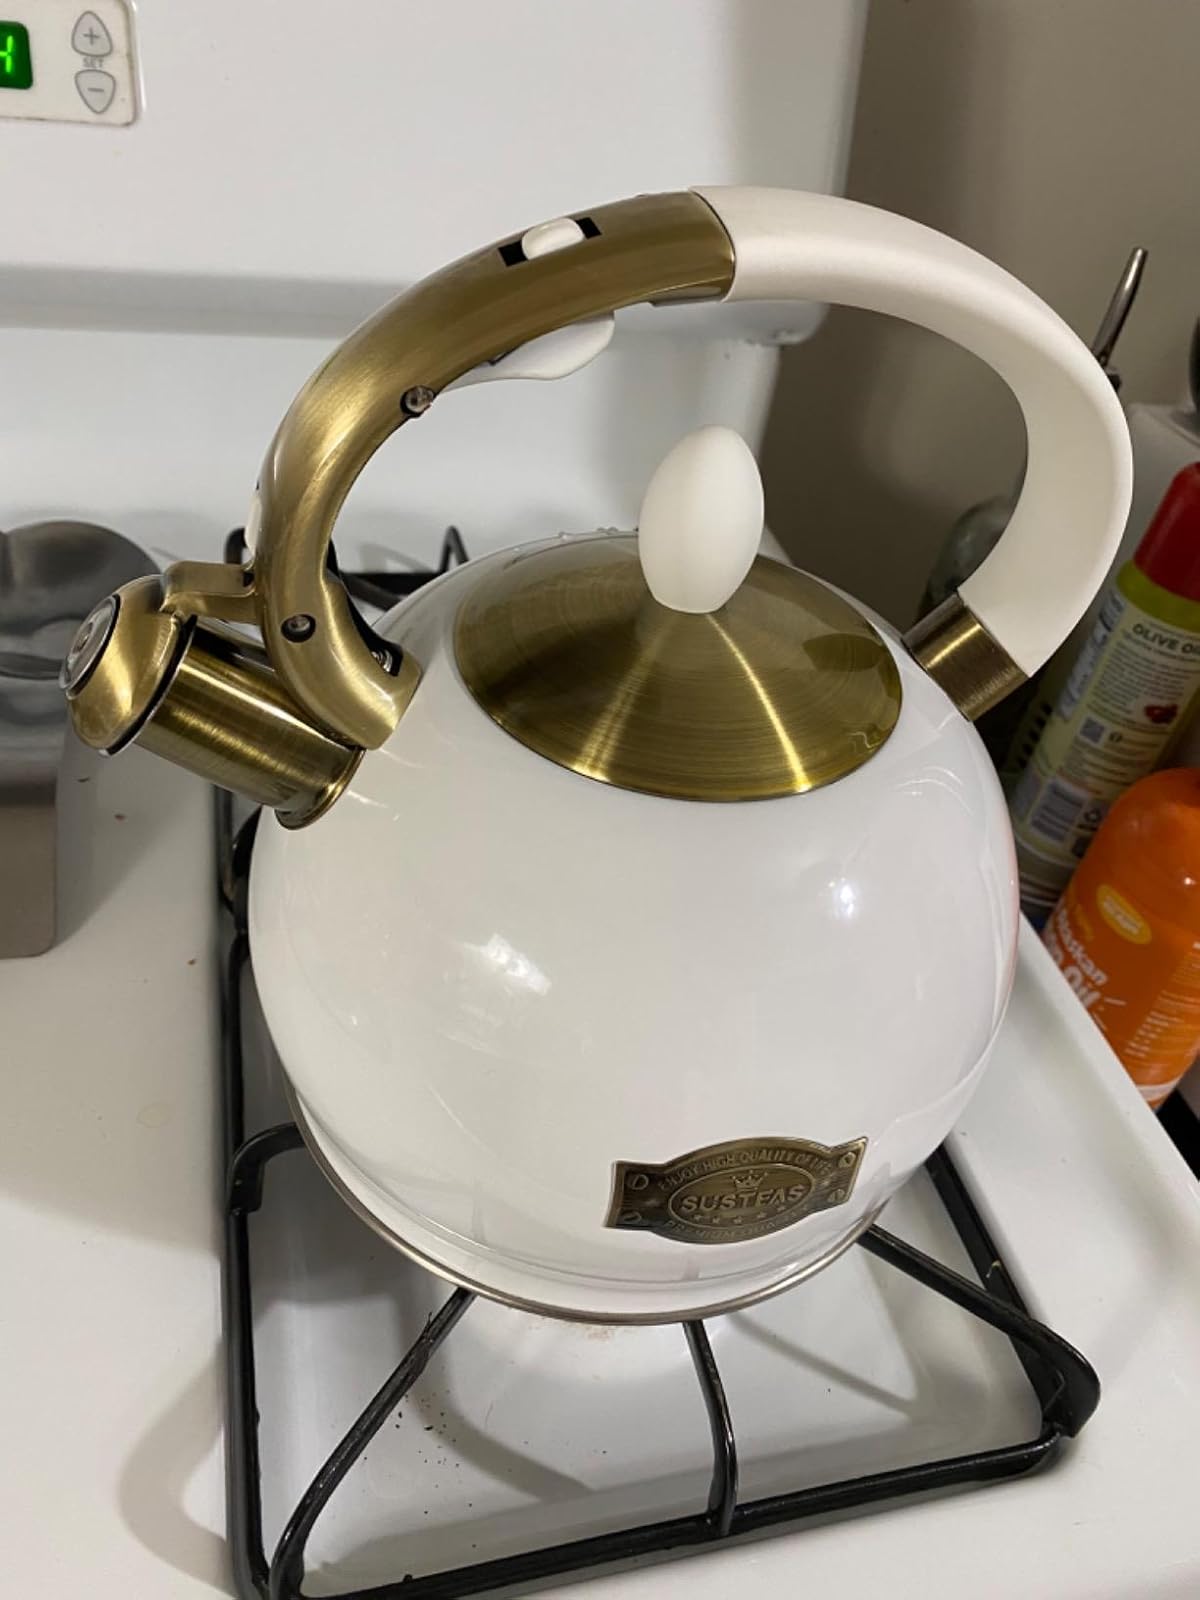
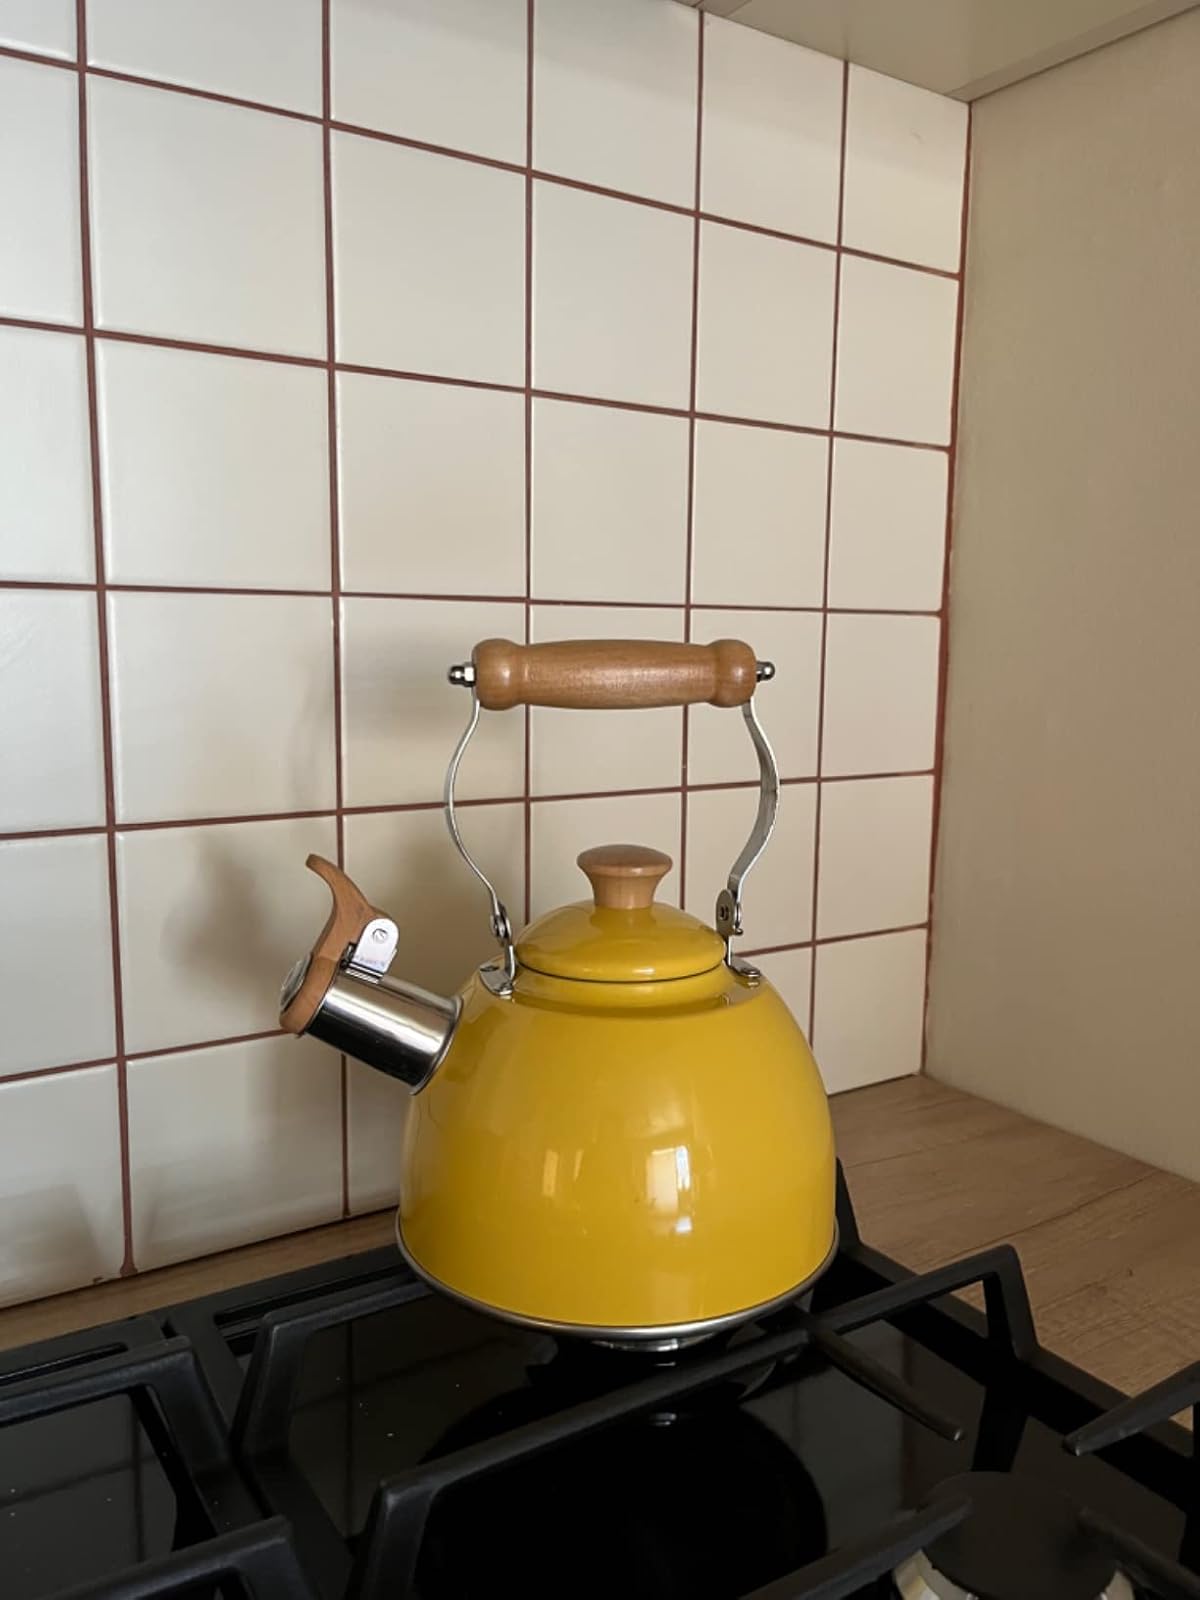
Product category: items_kettle
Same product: no